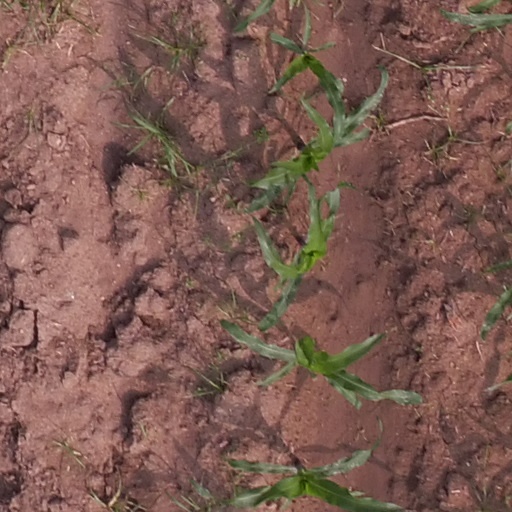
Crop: maize; corn